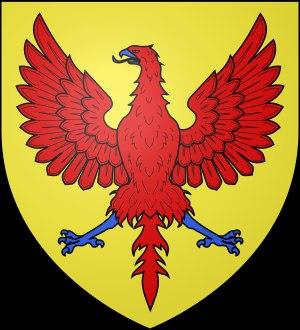
Cusance est une commune française située dans le département du Doubs, en région Bourgogne-Franche-Comté.